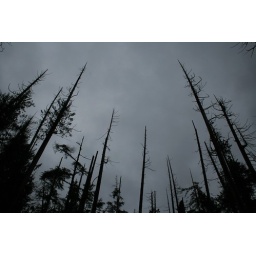
As lush as the ground was, the sky was quite bleak in places